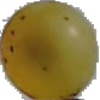
Label: Grape White 3